Stanisław Maczek

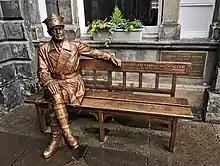
General Stanislaw Maczek, Bench outside Edinburgh Council Chambers.

After the war, Maczek was stripped of Polish citizenship by the Communist government of the Polish People's Republic, and thus had to remain in Britain. He left the army on 9 September 1948 but was denied a general's pension by the British government as he had not been a member of the British armed forces. As a result, Maczek worked as a barman at an Edinburgh hotel until the 1960s.